Hollywood Squares (video game)

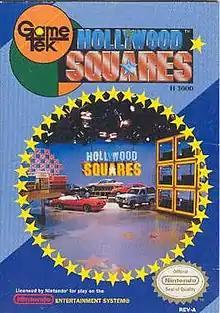

Hollywood Squares is a quiz game based on the television game show Hollywood Squares. Versions were released for the Nintendo Entertainment System, MS-DOS, Commodore 64, and Apple II. The game is based on the 1986-1989 version hosted by John Davidson. The photo of the set is from the 1985 series pilot (the actual show had no gold stars on the studio floor and more elaborate risers for the cars).